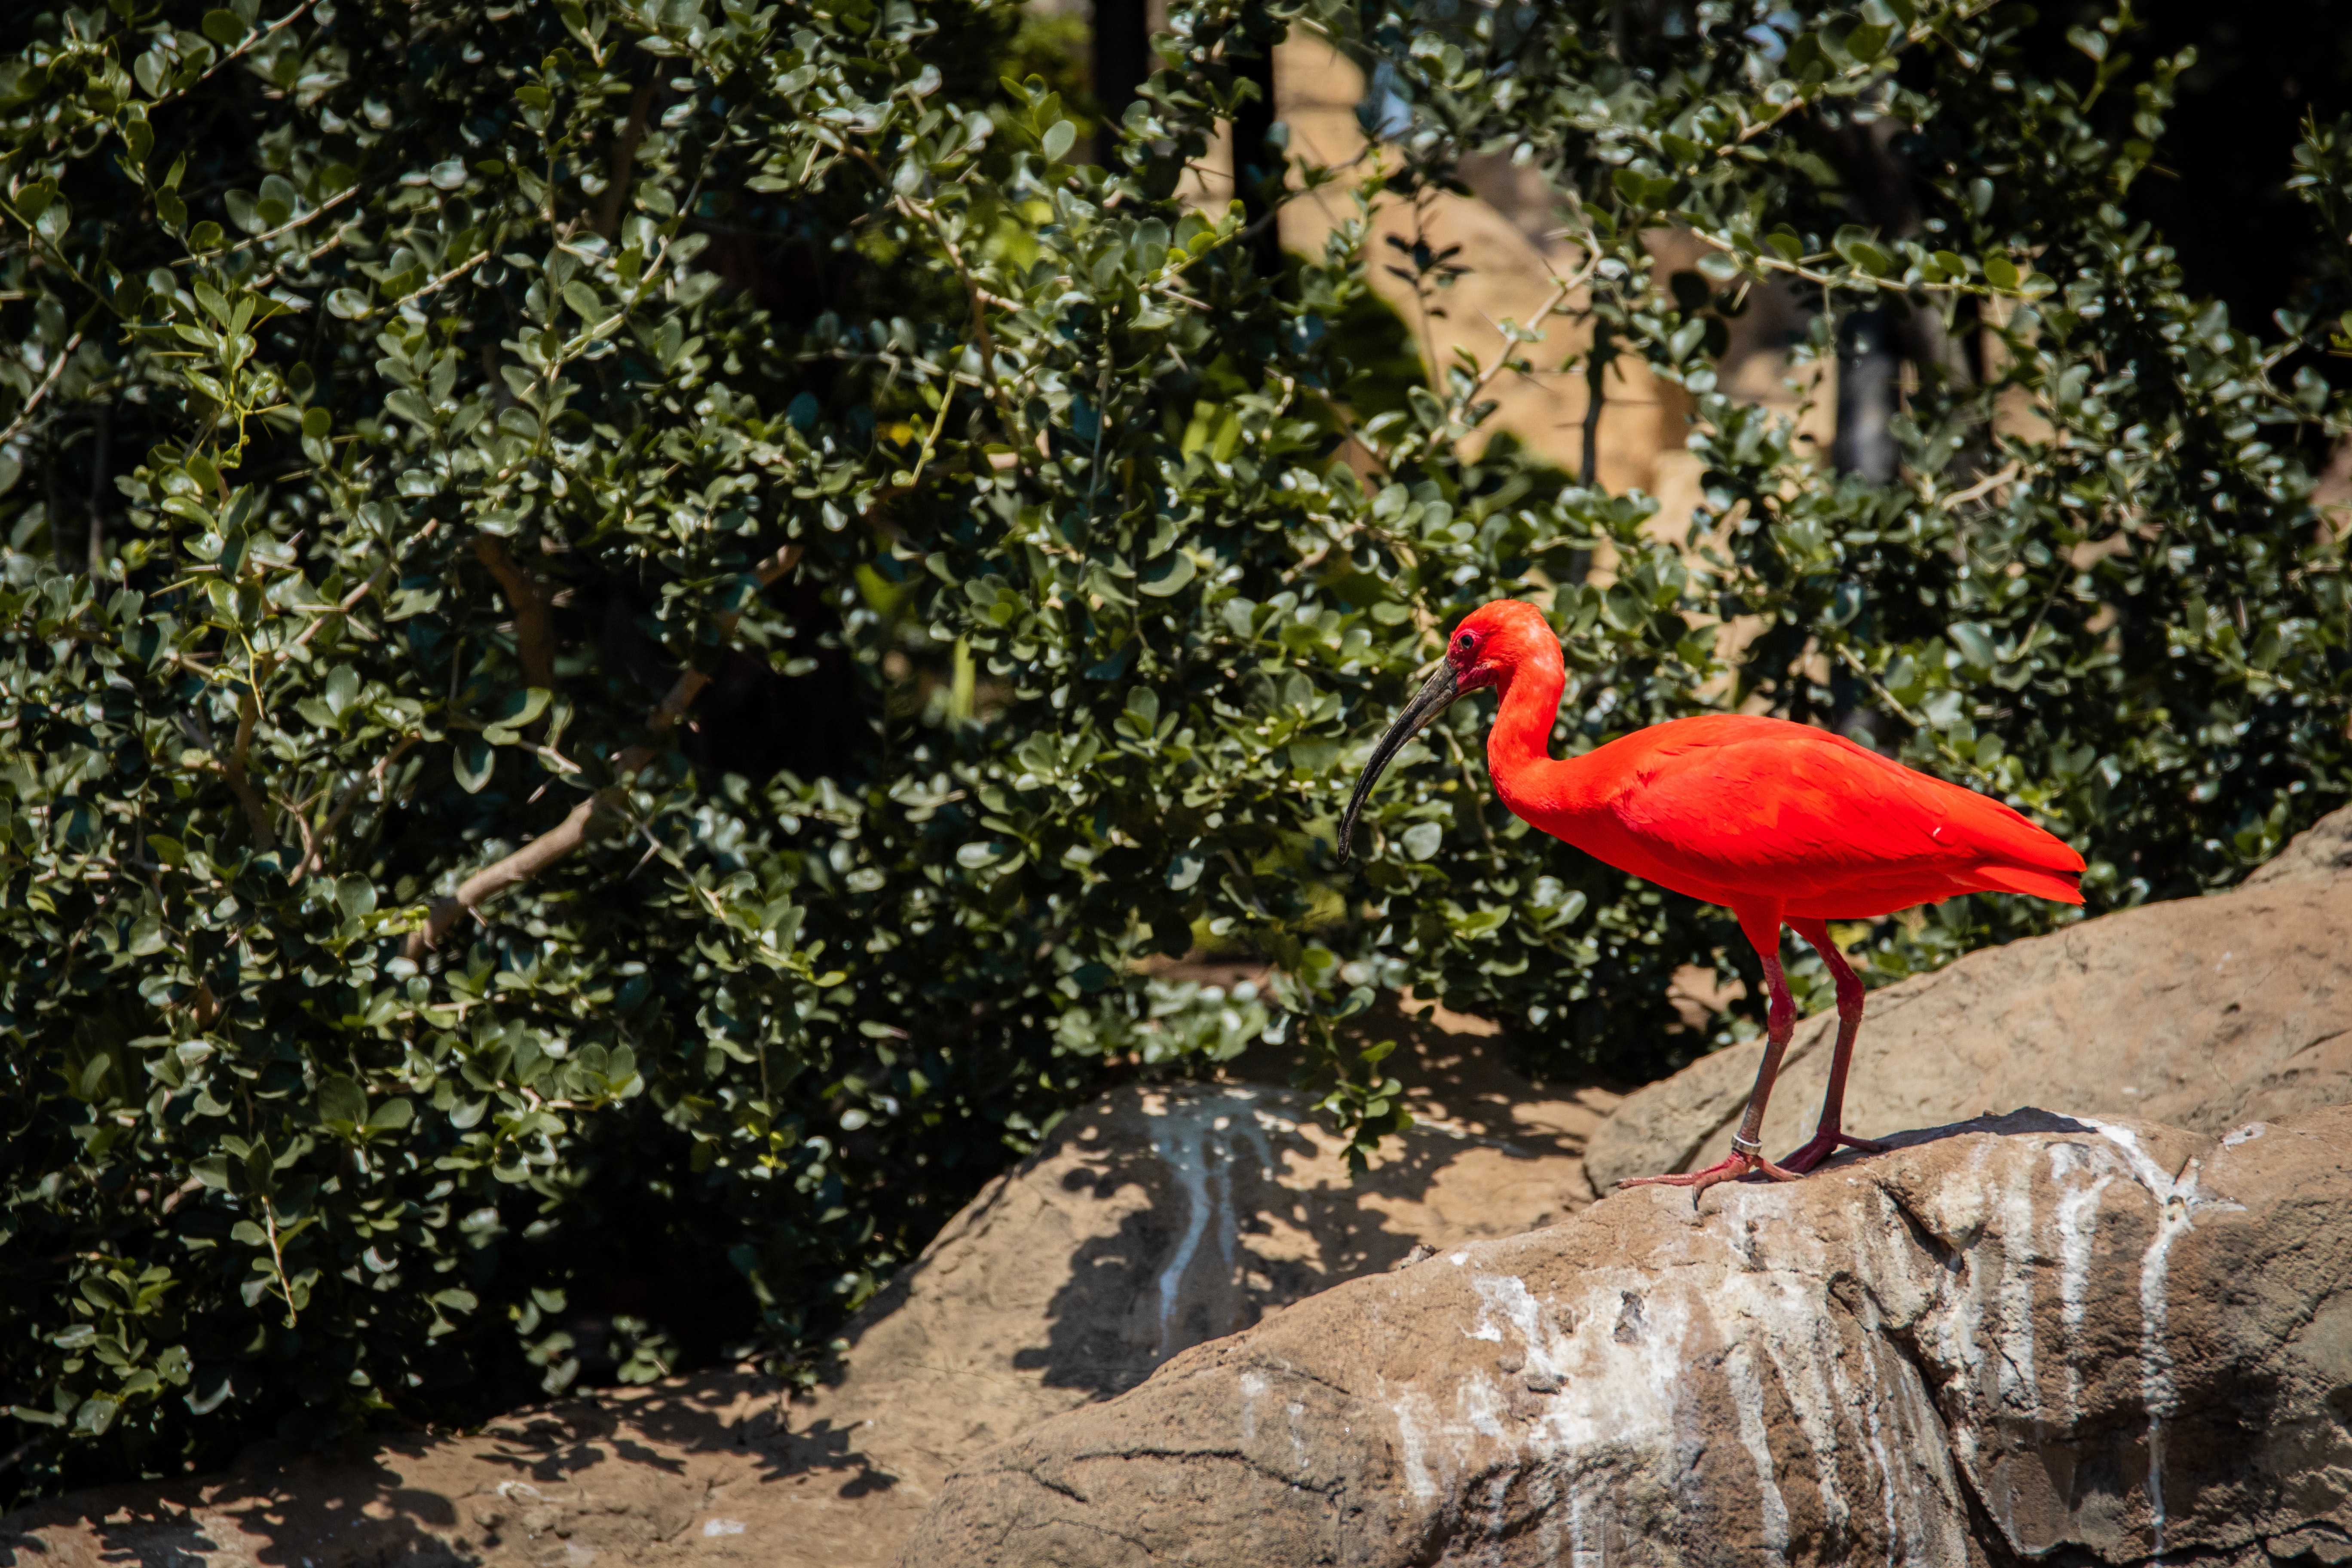
bird, ibis, beak, nature reserve, wildlife, organism, botany, zoo, adaptation, plant, national park, landscape, ciconiiformes